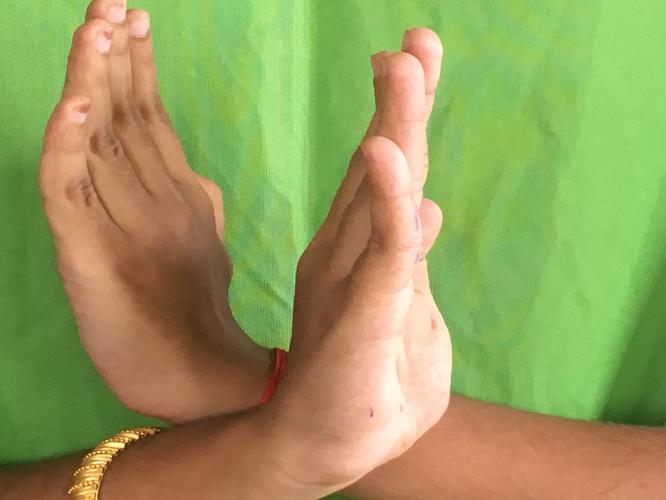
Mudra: Swastikam
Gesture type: double_hand